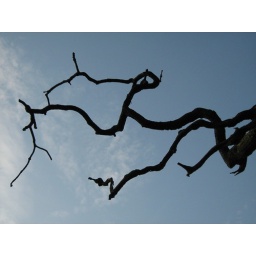
Bare oak tree against the sky